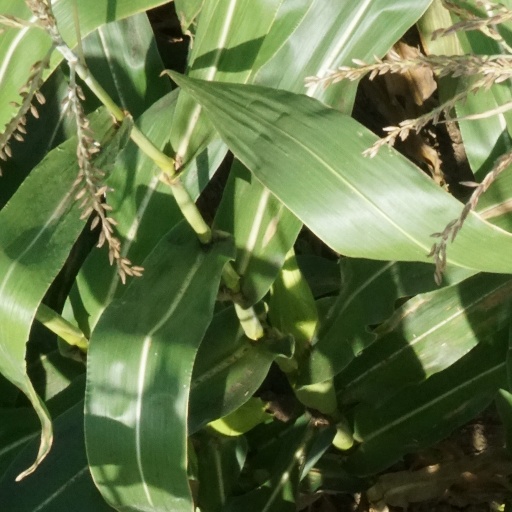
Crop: maize; corn